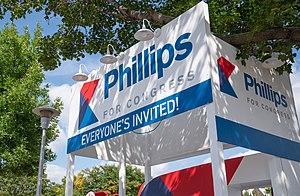
Dean Benson Phillips, né le 20 janvier 1969 à Saint Paul, est un homme d'affaires et homme politique américain. Membre du Minnesota Democratic-Farmer-Labor Party, il est élu à la Chambre des représentants des États-Unis depuis 2019.